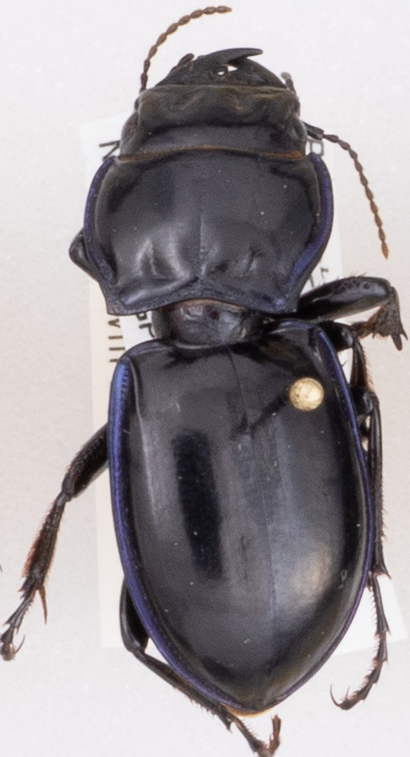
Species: Pasimachus elongatus
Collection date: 2020-07-07
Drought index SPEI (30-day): -0.338
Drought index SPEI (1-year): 0.582
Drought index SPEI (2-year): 1.25